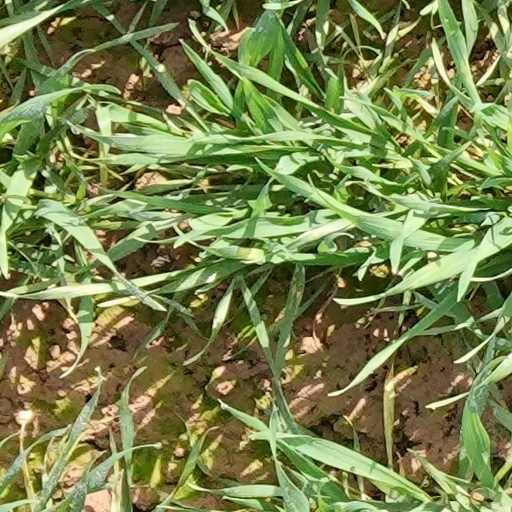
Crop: wheat